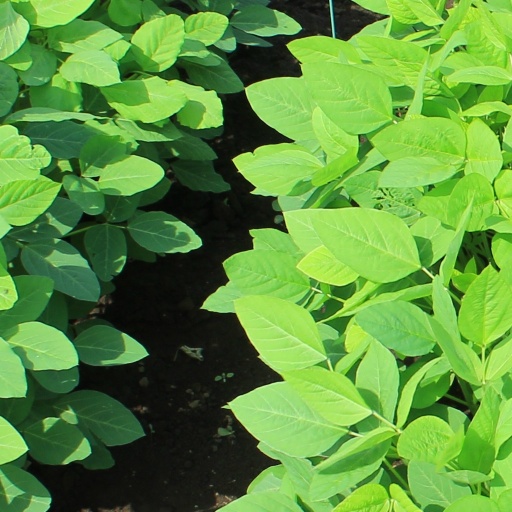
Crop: soybean